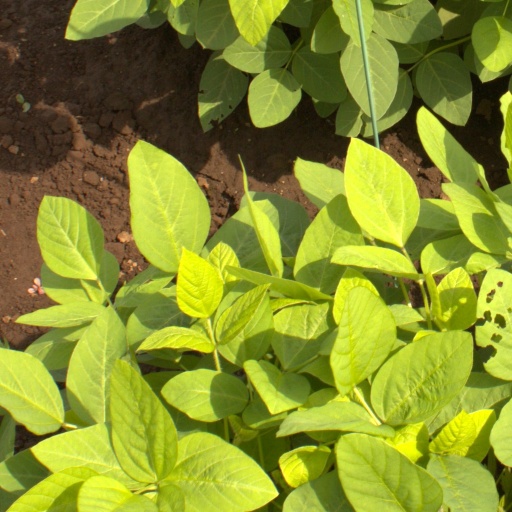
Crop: soybean